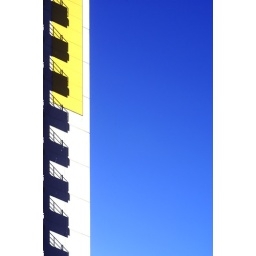
Cooking on a balcony under blue sky